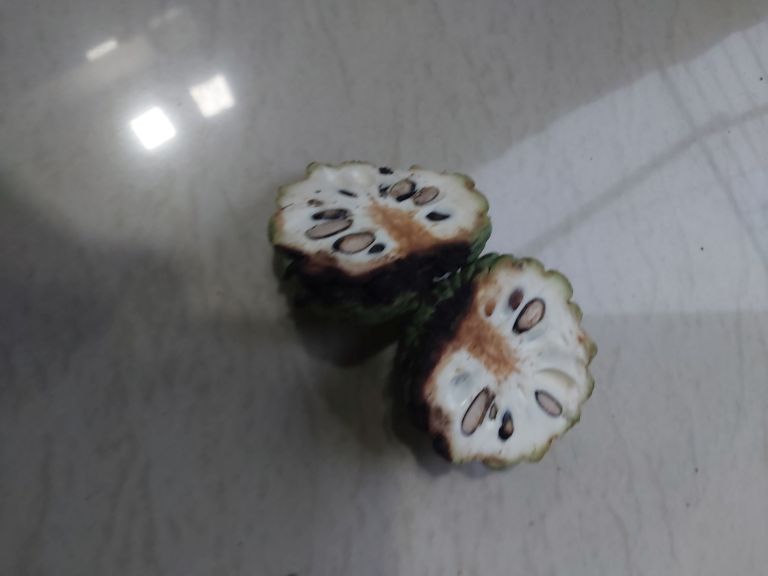
Disease label: Diplodia Rot